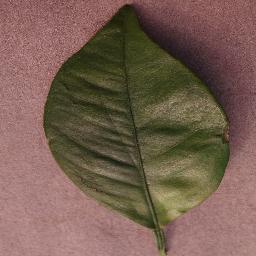
Label: Orange___Haunglongbing_(Citrus_greening)